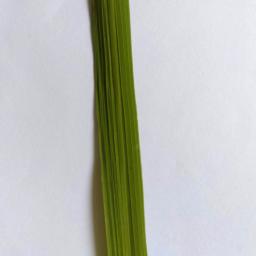
Label: Rice___Healthy